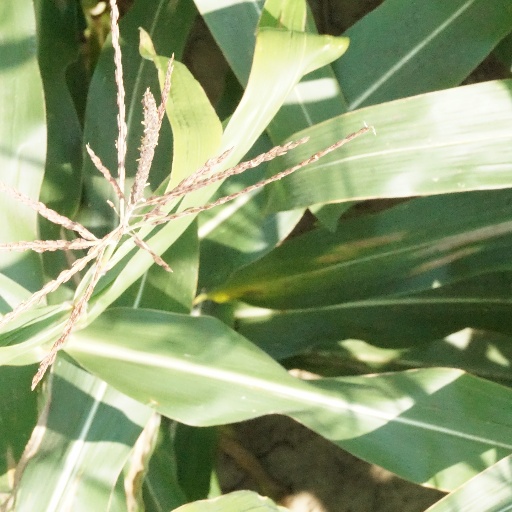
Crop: maize; corn